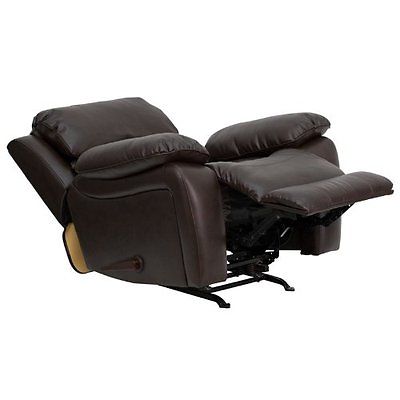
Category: chair